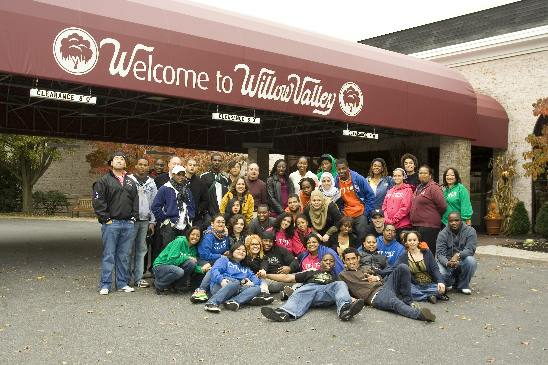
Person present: Yes